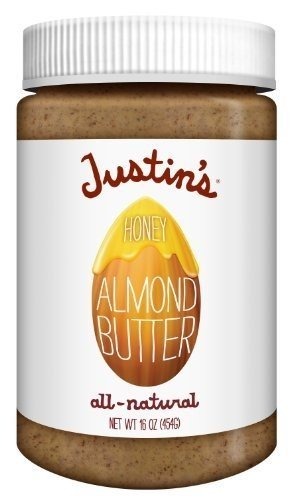
Item Name: JUSTINS NUT BUTTER ALMND HNY JAR, 16 OZ
Value: 1.0
Unit: Count

Price: 22.04